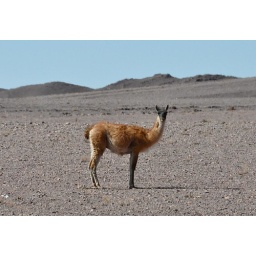
One of the south american camel-like animals living in the wild. This one was just off the road from the airport.